Dutch Americans

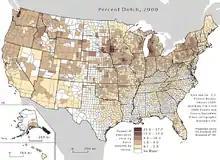
Percentage of (partial) Dutch ancestry by county (self-reported, 2000)

Many of the Dutch heritage festivals that take place around the United States coincide with the blooming of tulips in a particular region. The Tulip Time Festival in Holland, Michigan is the largest such festival with other notable gatherings such as the Pella Tulip Time in Pella, Iowa; Tulip Festival in Orange City, Iowa and Albany, New York; Dutch Days in Fulton, Illinois; Let's Go Dutch Days in Baldwin, Wisconsin; Holland Days in Lynden, Washington; Holland Happening in Oak Harbor, Washington; Holland Fest in Cedar Grove, Wisconsin, and the Wooden Shoe Tulip Fest in Woodburn, Oregon. Often Dutch heritage festivals coincide with the blooming of the tulip. See Tulip Festival for additional explanations of some of these festivals. A Dutch Festival is also held at Hofstra University in Hempstead, New York; and a Holland Festival in Long Beach, California. A traditional Dutch Kermis Festival is celebrated in October in Little Chute, WI. During late November and early December, a Dutch Winterfest is held in Holland, MI, to coincide with the traditional arrival of Sinterklaas; the cultural ancestor of the American Santa Claus." There is an annual Sinterklass festival held in Rhinebeck and Kingston, New York where Sinterklaas crosses the Hudson River and a parade is held in recognition of the Greater New York Area's Dutch cultural heritage.